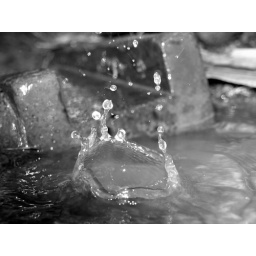
This photo I received 2nd place in the black and white section.